Christen Roper

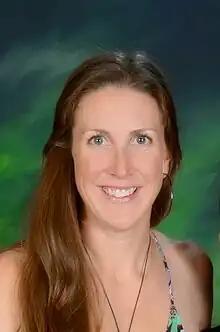

Christen Roper (born January 14, 1981) is an American former college basketball player at the University of Hawaii, former EuroLeague Women player and former Women's National Basketball Association (WNBA) player.